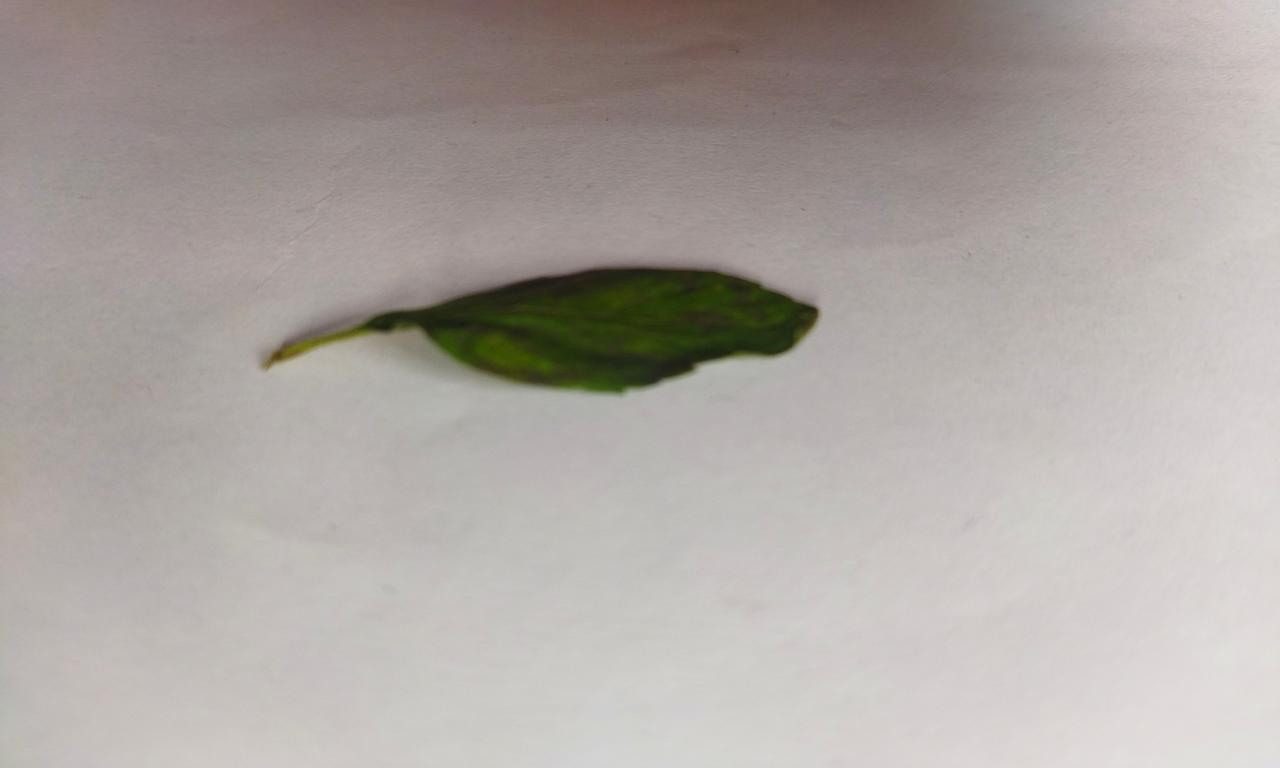
Label: Spoiled